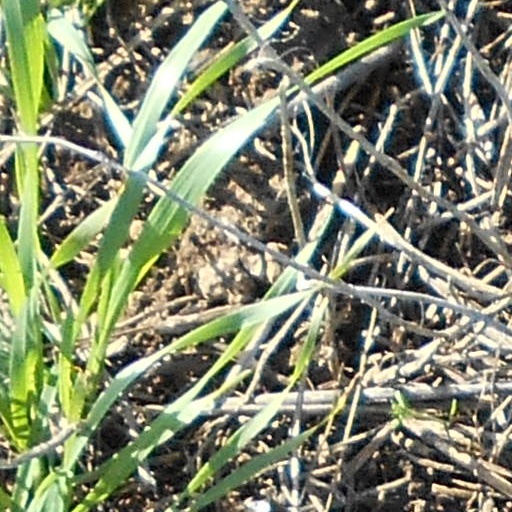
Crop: wheat